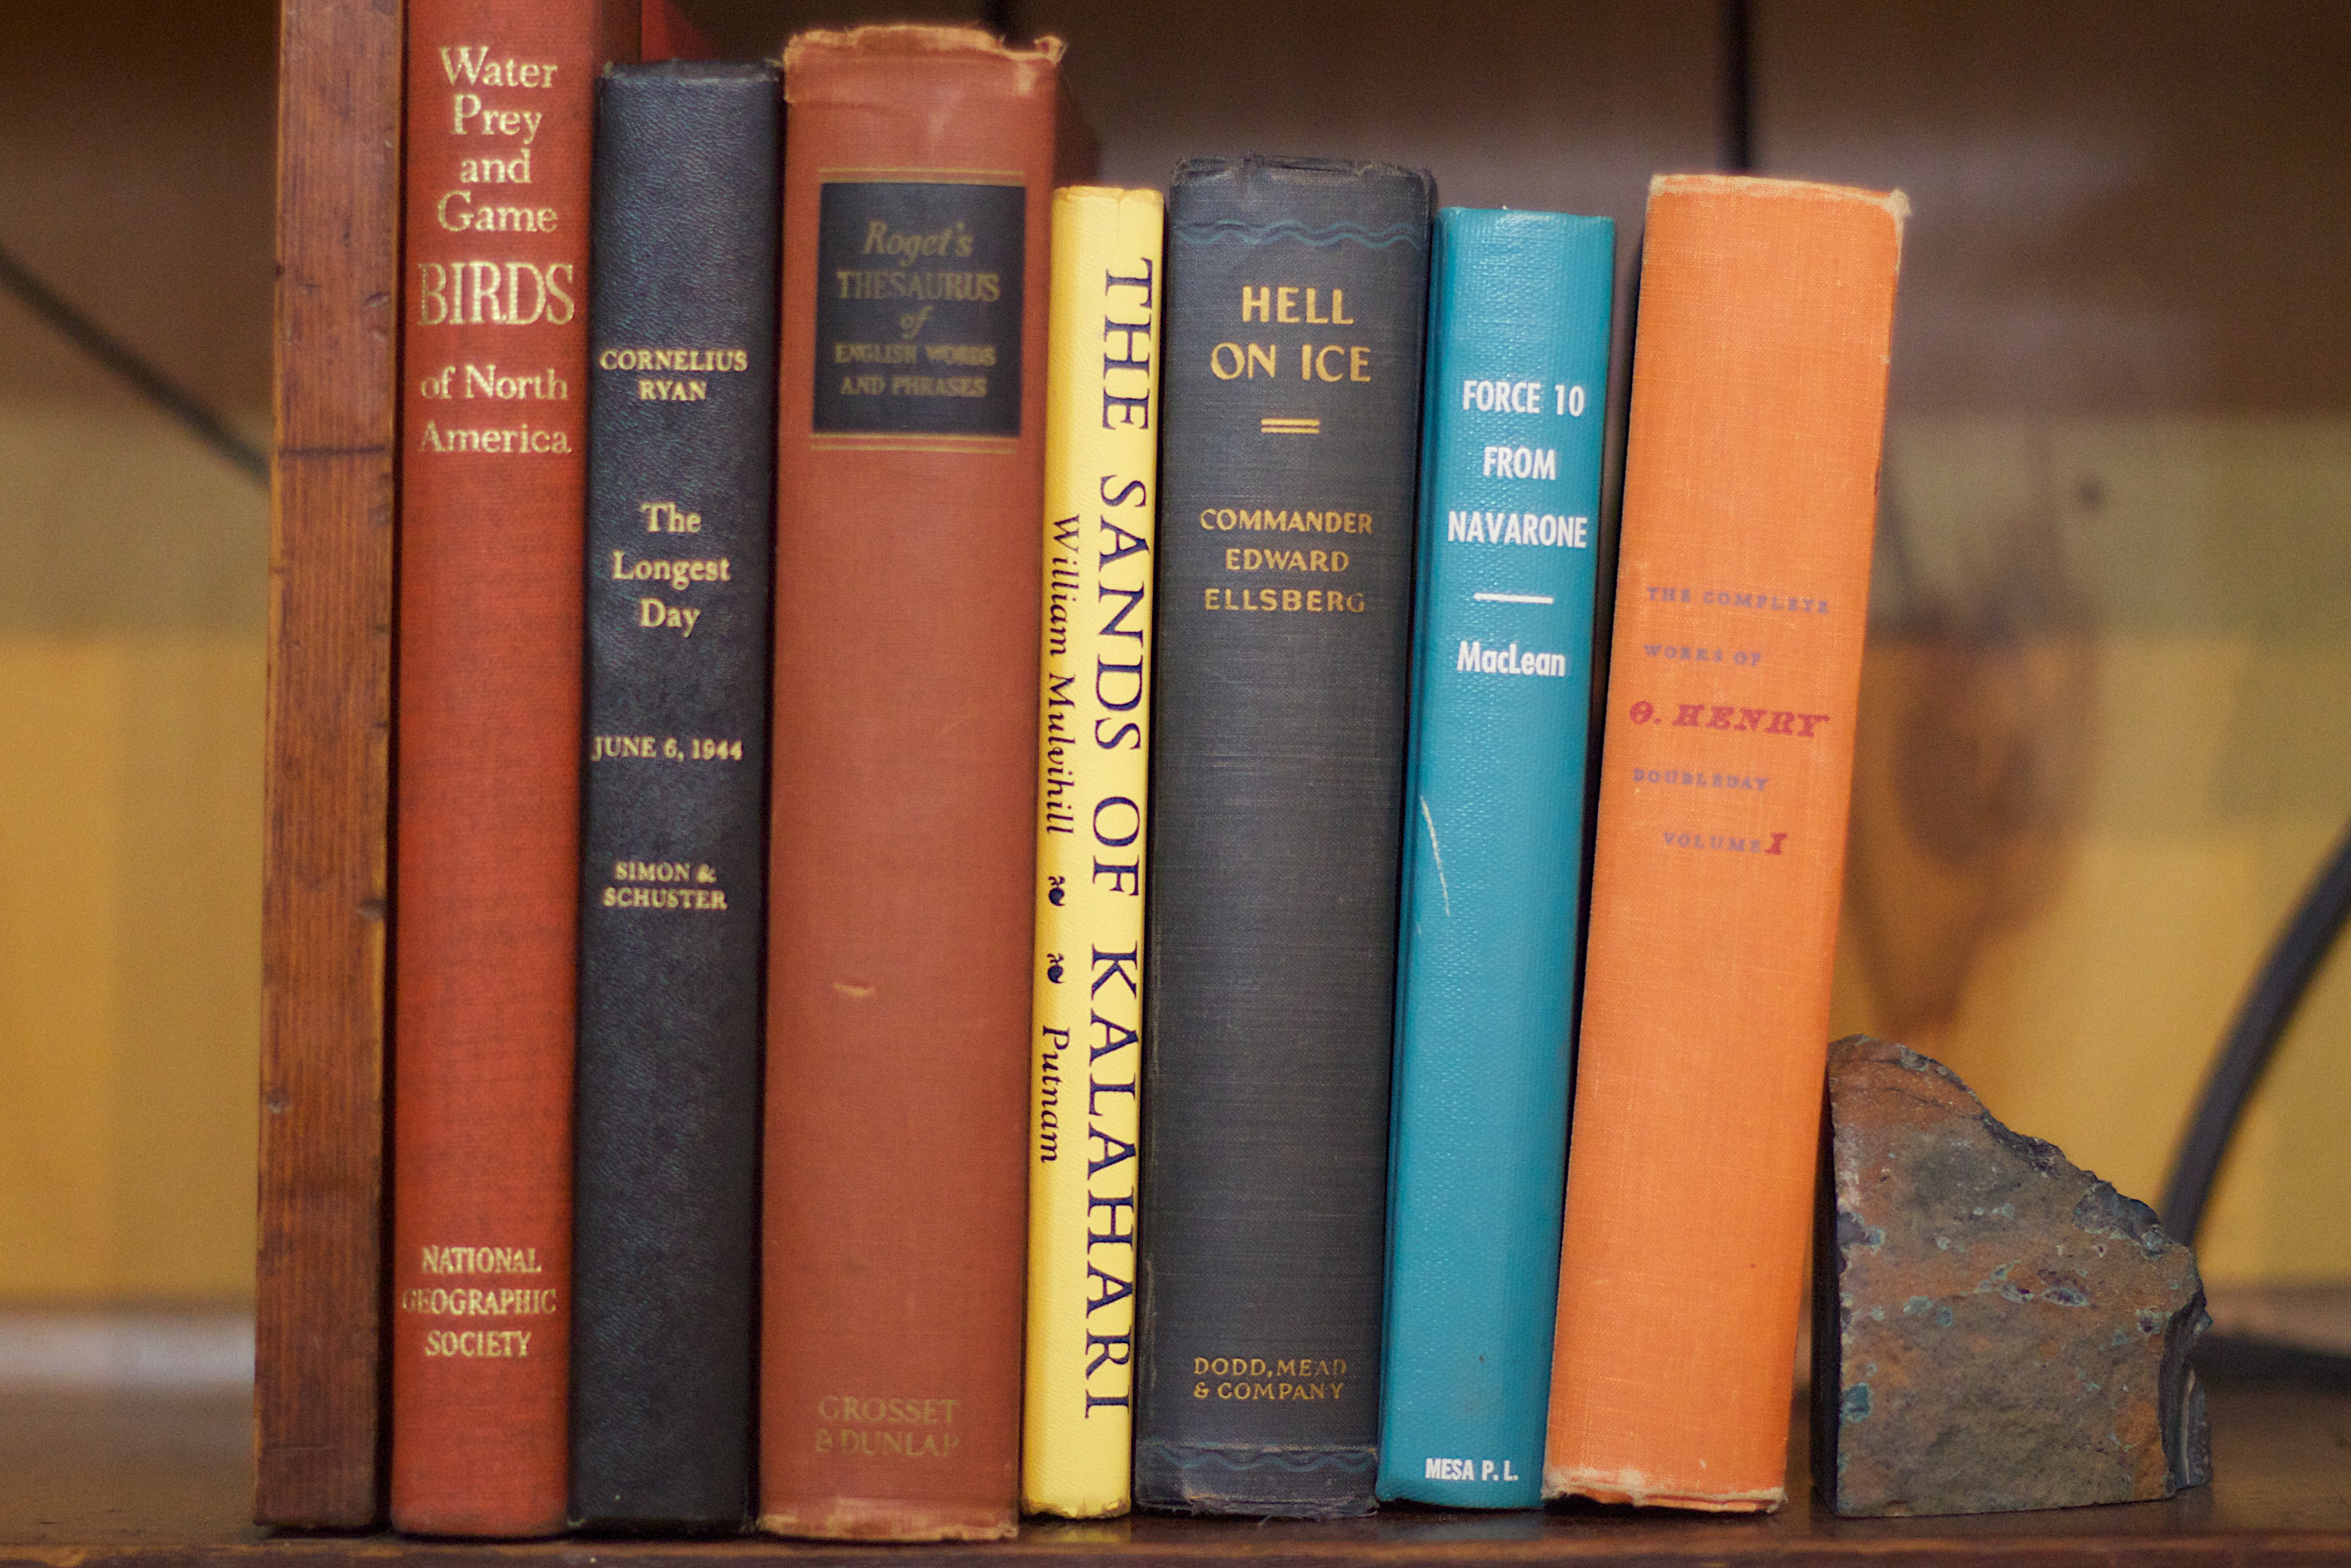
book, color, books